Tsin Ku University

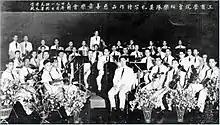
Tianjin Institute of Commerce Orchestra

In the early 20th century, there was considerable development in public and private universities in China. Comparatively, while universities like Beiyang University and Nankai University primarily followed the American education system, Tsin Ku University, established by the French Catholic Church, adhered to the French education system from its inception. Regarding admissions, during the period of Tianjin Institute of Commerce, the school held annual admissions exams during the summer vacation in Tianjin, Beiping (now Beijing), and Jinan, targeting high school graduates as the entry criterion. The entrance exams for engineering comprised 12 subjects, including Chinese language, English (written and oral), geometry, and higher algebra, while commerce exams involved eight subjects including Chinese language, English (written and oral), geometry, and algebra.